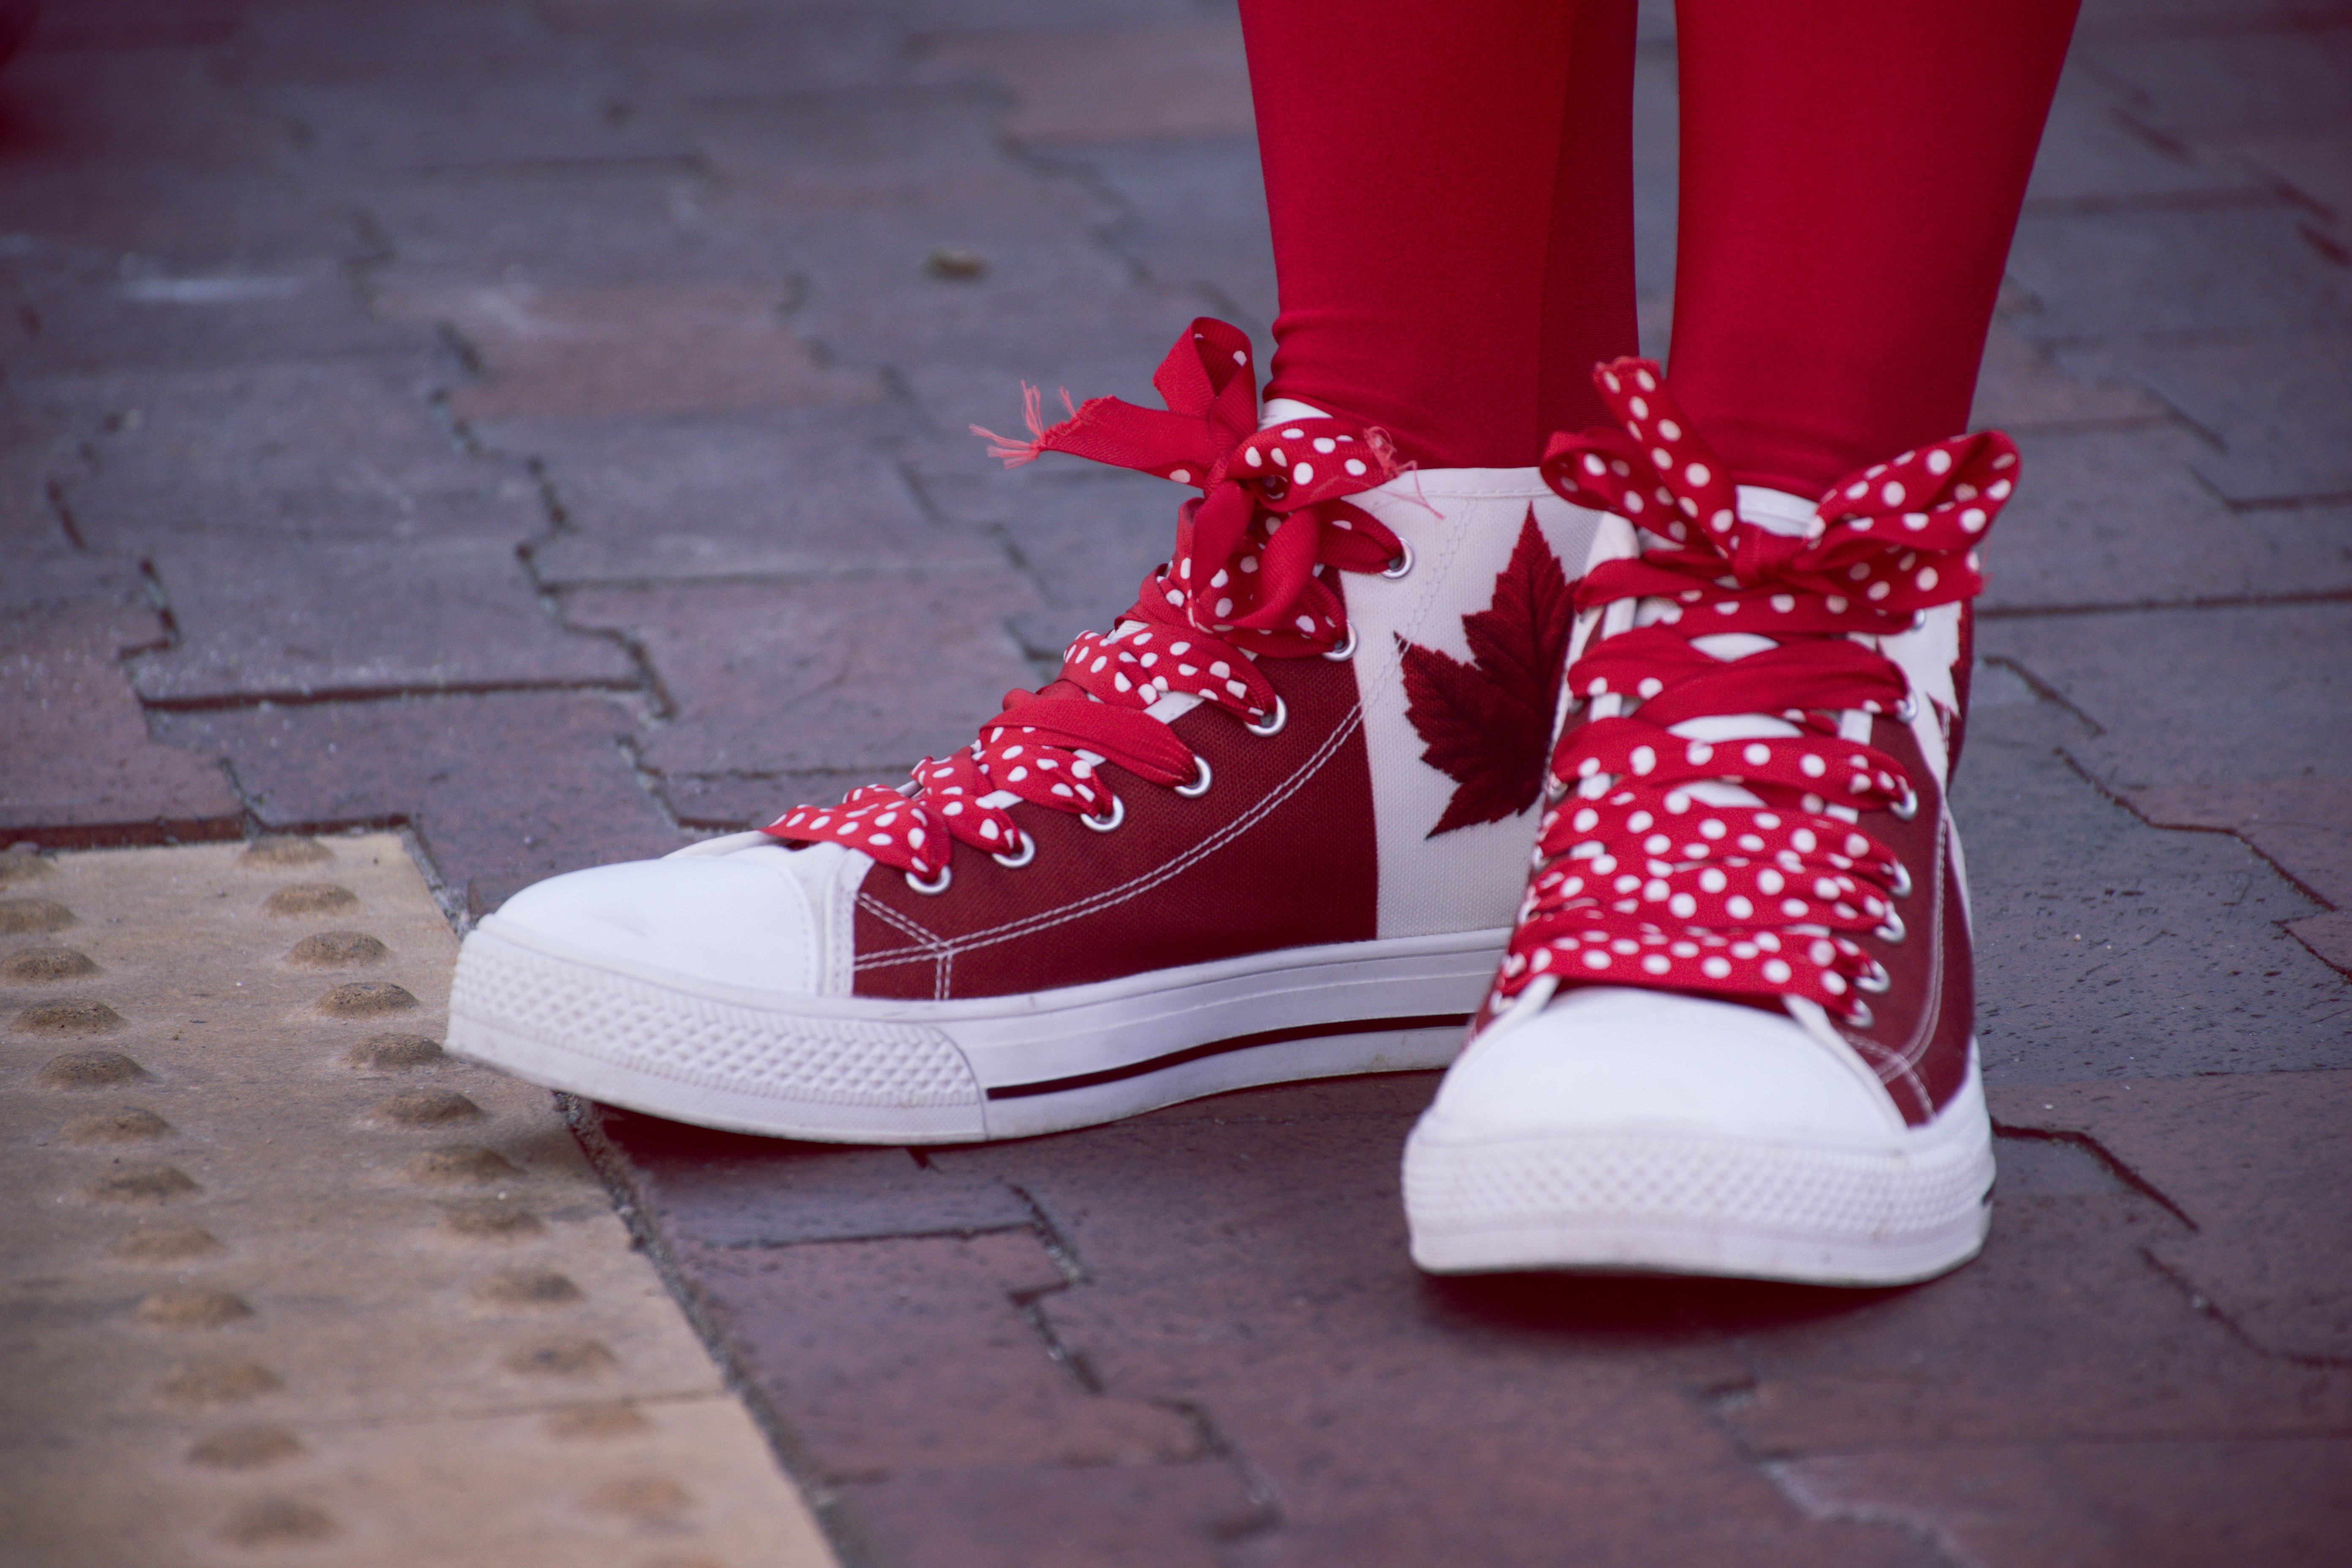
footwear, red, white, shoe, carmine, fashion, ankle, sneakers, leg, boot, human leg, Plimsoll shoe, pattern, athletic shoe